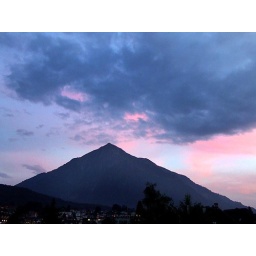
red sky over the home mountain